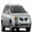
Label: automobile